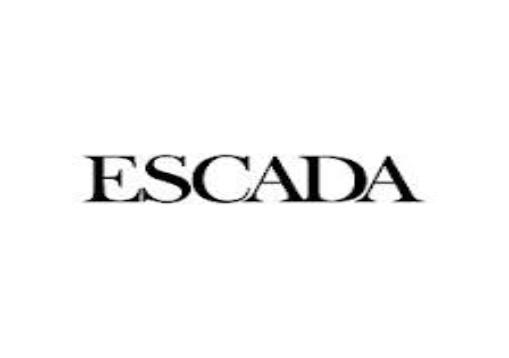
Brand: Escada
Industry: Necessities